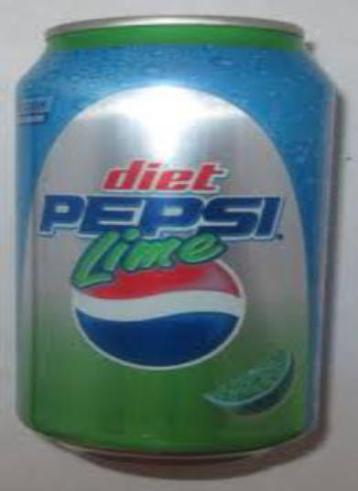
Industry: Food